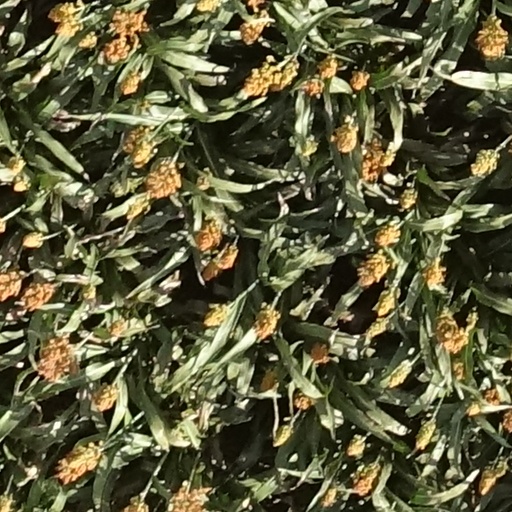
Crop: sorghum